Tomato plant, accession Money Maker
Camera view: bottom (45 deg); turntable rotation: 270 degrees
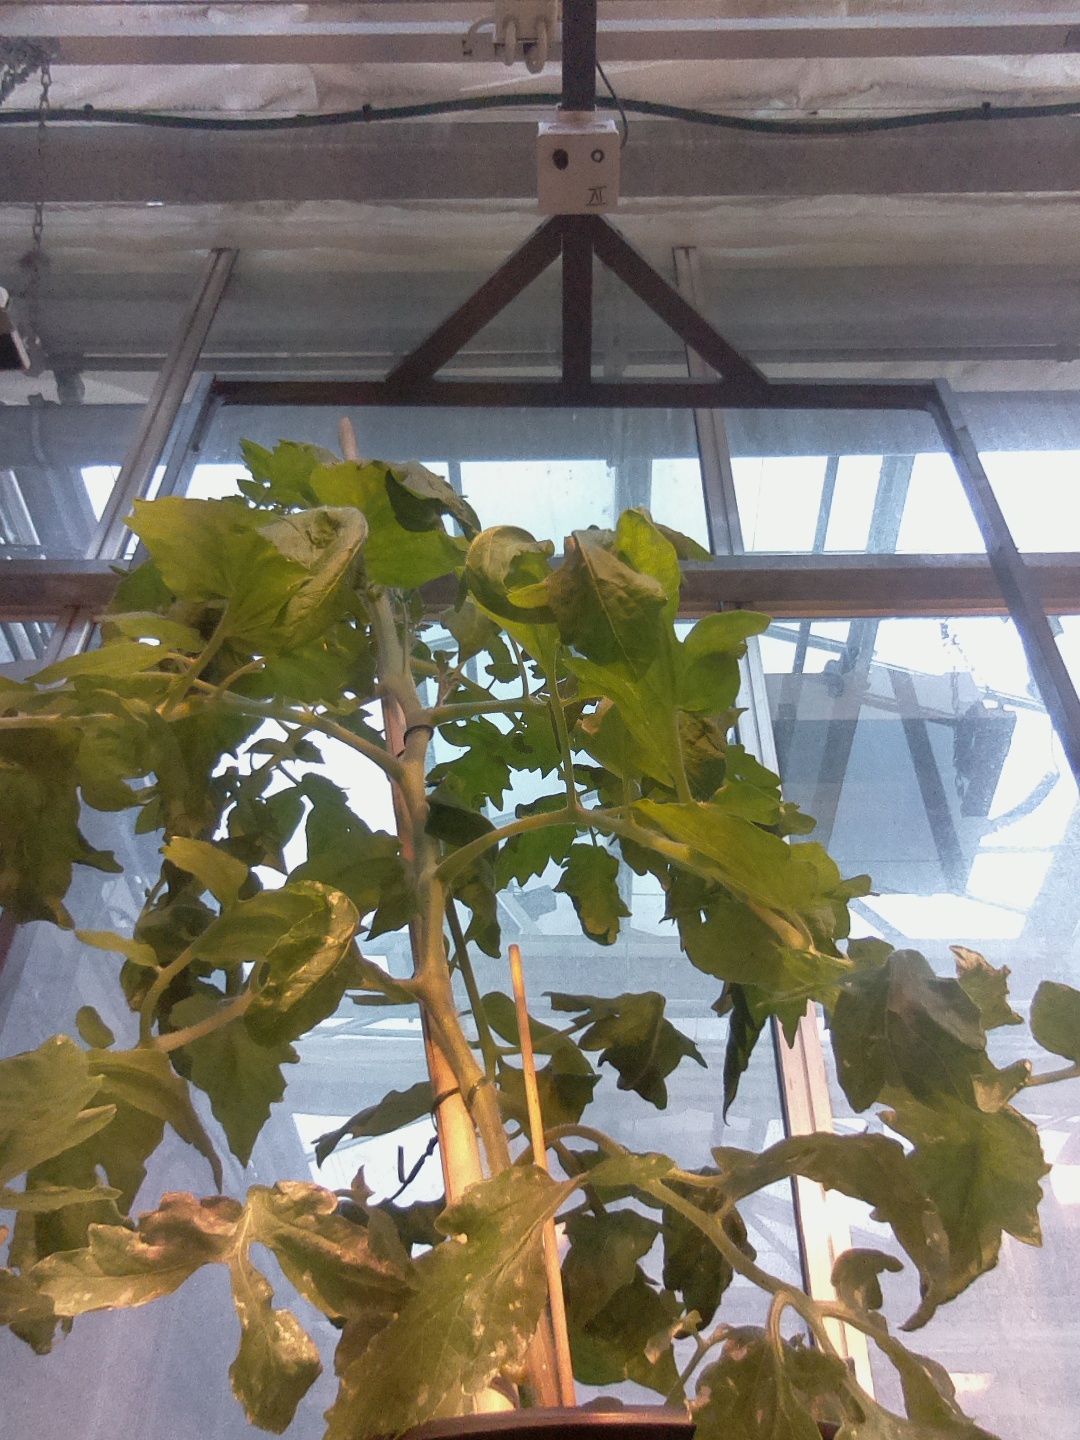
BBCH growth stage 60: First flowers open